Zhangshu East railway station

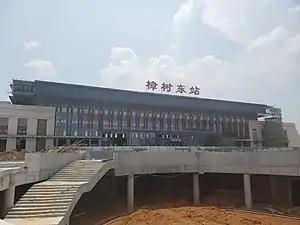

Zhangshu East railway station is a railway station in Zhangshu, Yichun, Jiangxi, China. It is an intermediate stop on both the Beijing–Kowloon railway and the Nanchang–Ganzhou high-speed railway. It was opened in 1996. On 26 December 2019, high-speed services began calling at the station.